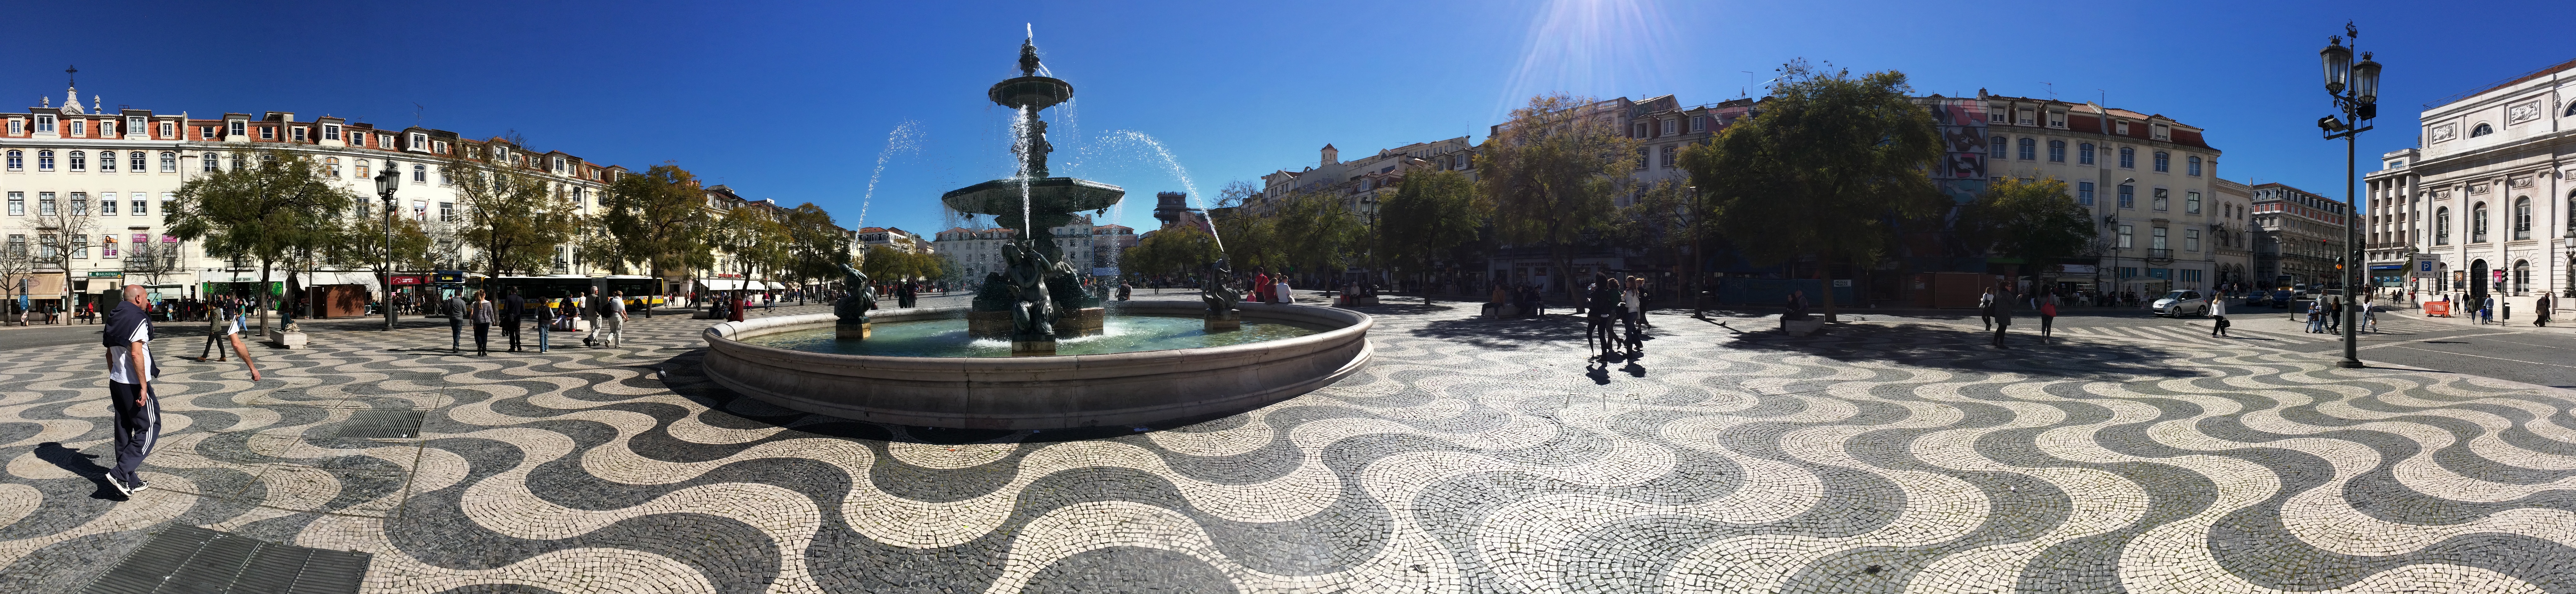
photography, city, walkway, panorama, plaza, public space, resort, town square